French Garden, Celle

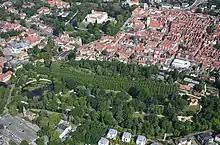
Aerial view of the French Garden

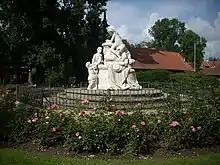
The Caroline Matilda Memorial made of Crottendorf marble at the East Gate

The French Garden in Celle, in the German state of Lower Saxony, is a public park in the south of the historic old town or "Altstadt". On both sides of a straight avenue of lime trees forming its east–west axis are flowerbeds, lawns, copses and a pond with a fountain.